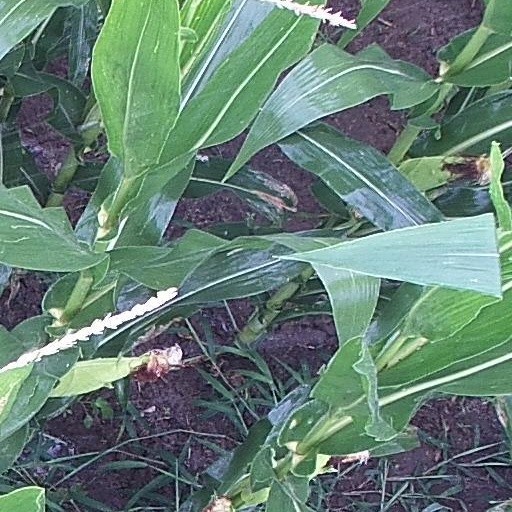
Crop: maize; corn